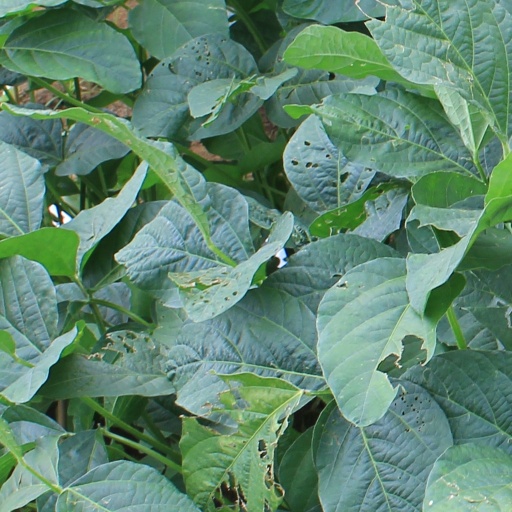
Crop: soybean